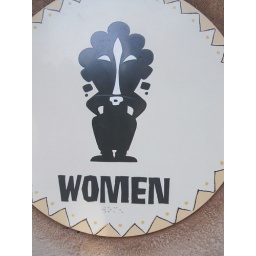
Ladies bathroom sign in Adventureland